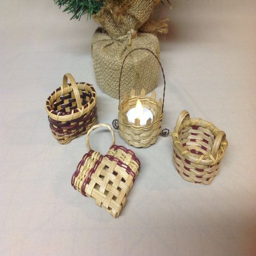
this cute little set of baskets would make great ornaments , or add them to a wreath with other small ornaments .